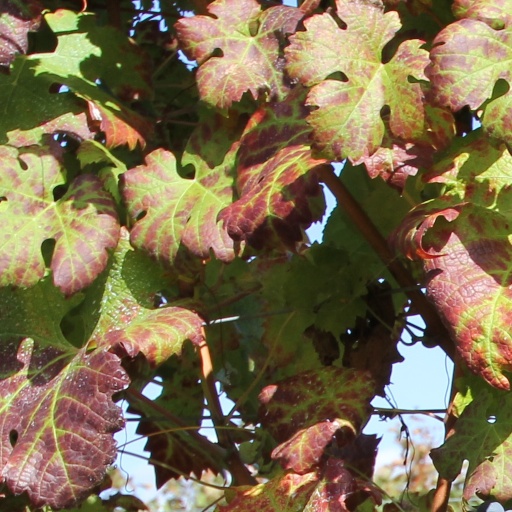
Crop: grape